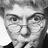
Emotion: surprise